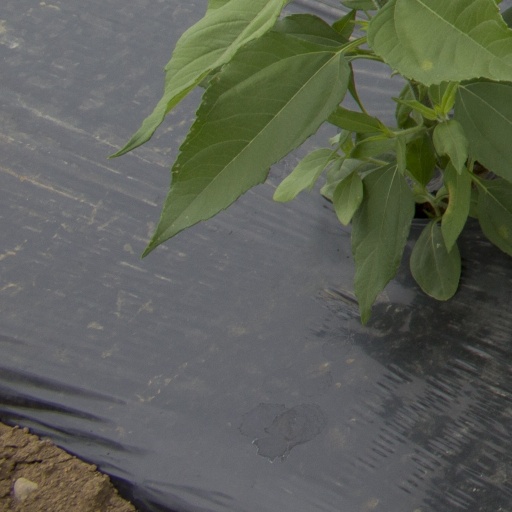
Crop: Jerusalem artichoke